Arthur Compton

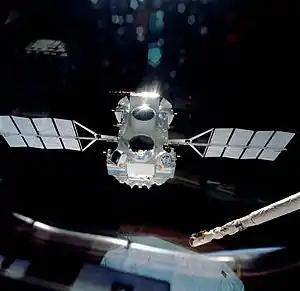
The Compton Gamma Ray Observatory released into Earth's orbit in 1991

Compton died in Berkeley, California, from a cerebral hemorrhage on March 15, 1962. He was outlived by his wife (who died in 1980) and sons. Compton is buried in the Wooster Cemetery in Wooster, Ohio. Before his death, he was professor-at-large at the University of California, Berkeley for spring 1962.